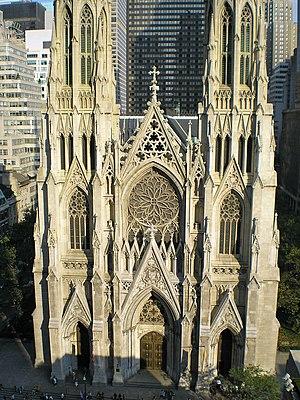
Les National Historic Landmarks de New York sont les sites historiques d'intérêt national de la ville de New York aux États-Unis.
La ville de New York compte plusieurs constructions caractéristiques de l'architecture néo-gothique. Ces bâtiments conçus essentiellement au XIXᵉ siècle, notamment dans les années 1830 et 1840, s'inspirent des codes architecturaux en vigueur au Moyen Âge.